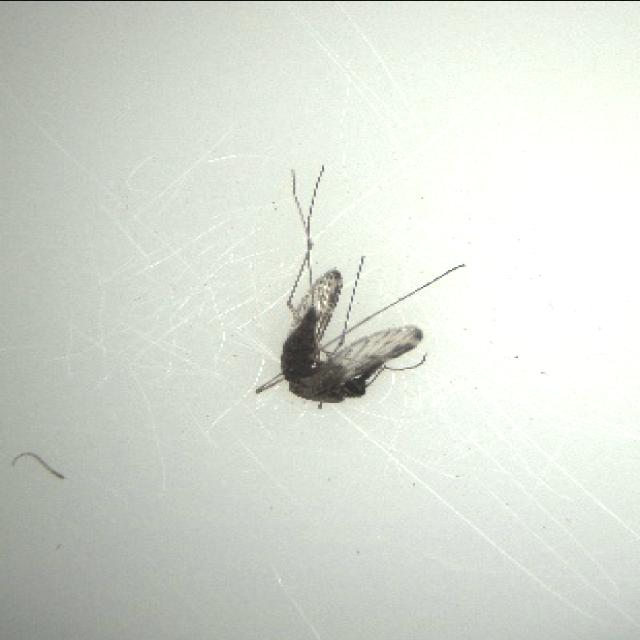
Species: anopheles_sinensis